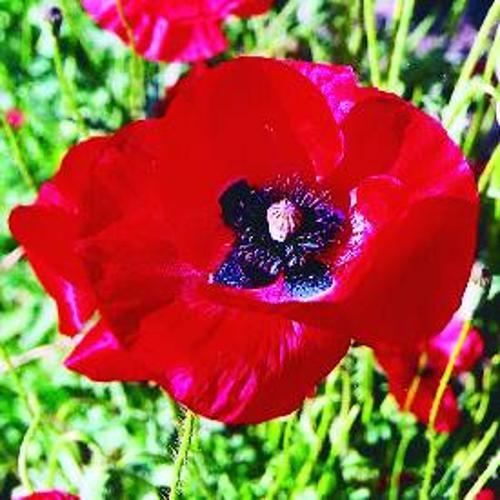
Label: corn poppy